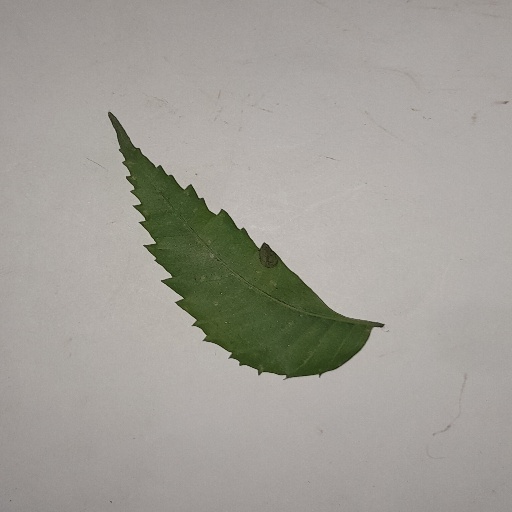
Species: Neem
Leaf condition: Healthy Leaf